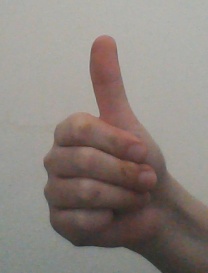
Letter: aleff